Johann Bernhard Wilbrand

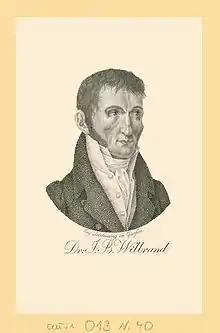

Johann Bernhard Wilbrand (8 March 1779 in Clarholz – 6 May 1846 in Giessen) was a German anatomist and naturalist. He was a proponent of "Naturphilosophie".